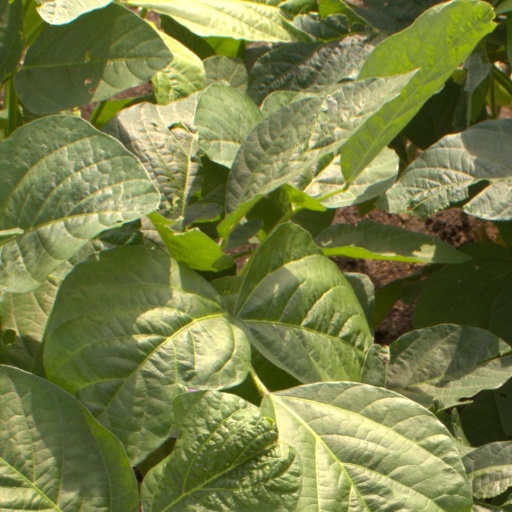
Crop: soybean